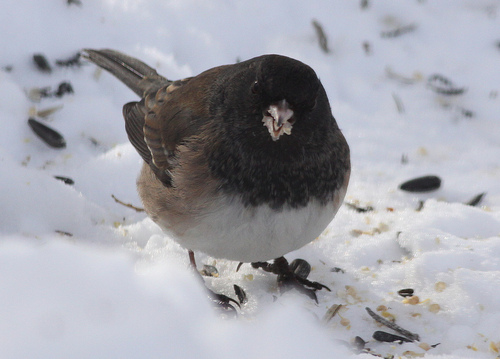
this bird has white belly, black crown, nape, throat and feet, and it has small beak when compared to its body.
a sm all round bird with a solid black head and the rest of the body is varying shades of brown and white.
this bird is black with a white belly and has a very short beak.
this bird has a very round shaped body with most of its head in black and it's body in white.
a chubby bird with a white chest, a brown upper body, and a black head and neck
this bird is black with white and has a very short beak.
the fluffy bird has black feet and head/neck, its bottom feather are black and its wings and tail are tan.
this bird has a black head and throat, a grey chest and black and brown secondaries.
this is a large plump bird with a dark colored head wings and tail and a white belly.
brown head and back, white breast and sides, brown glank, short bill, short tarsus, short bill
Species: Dark Eyed Junco